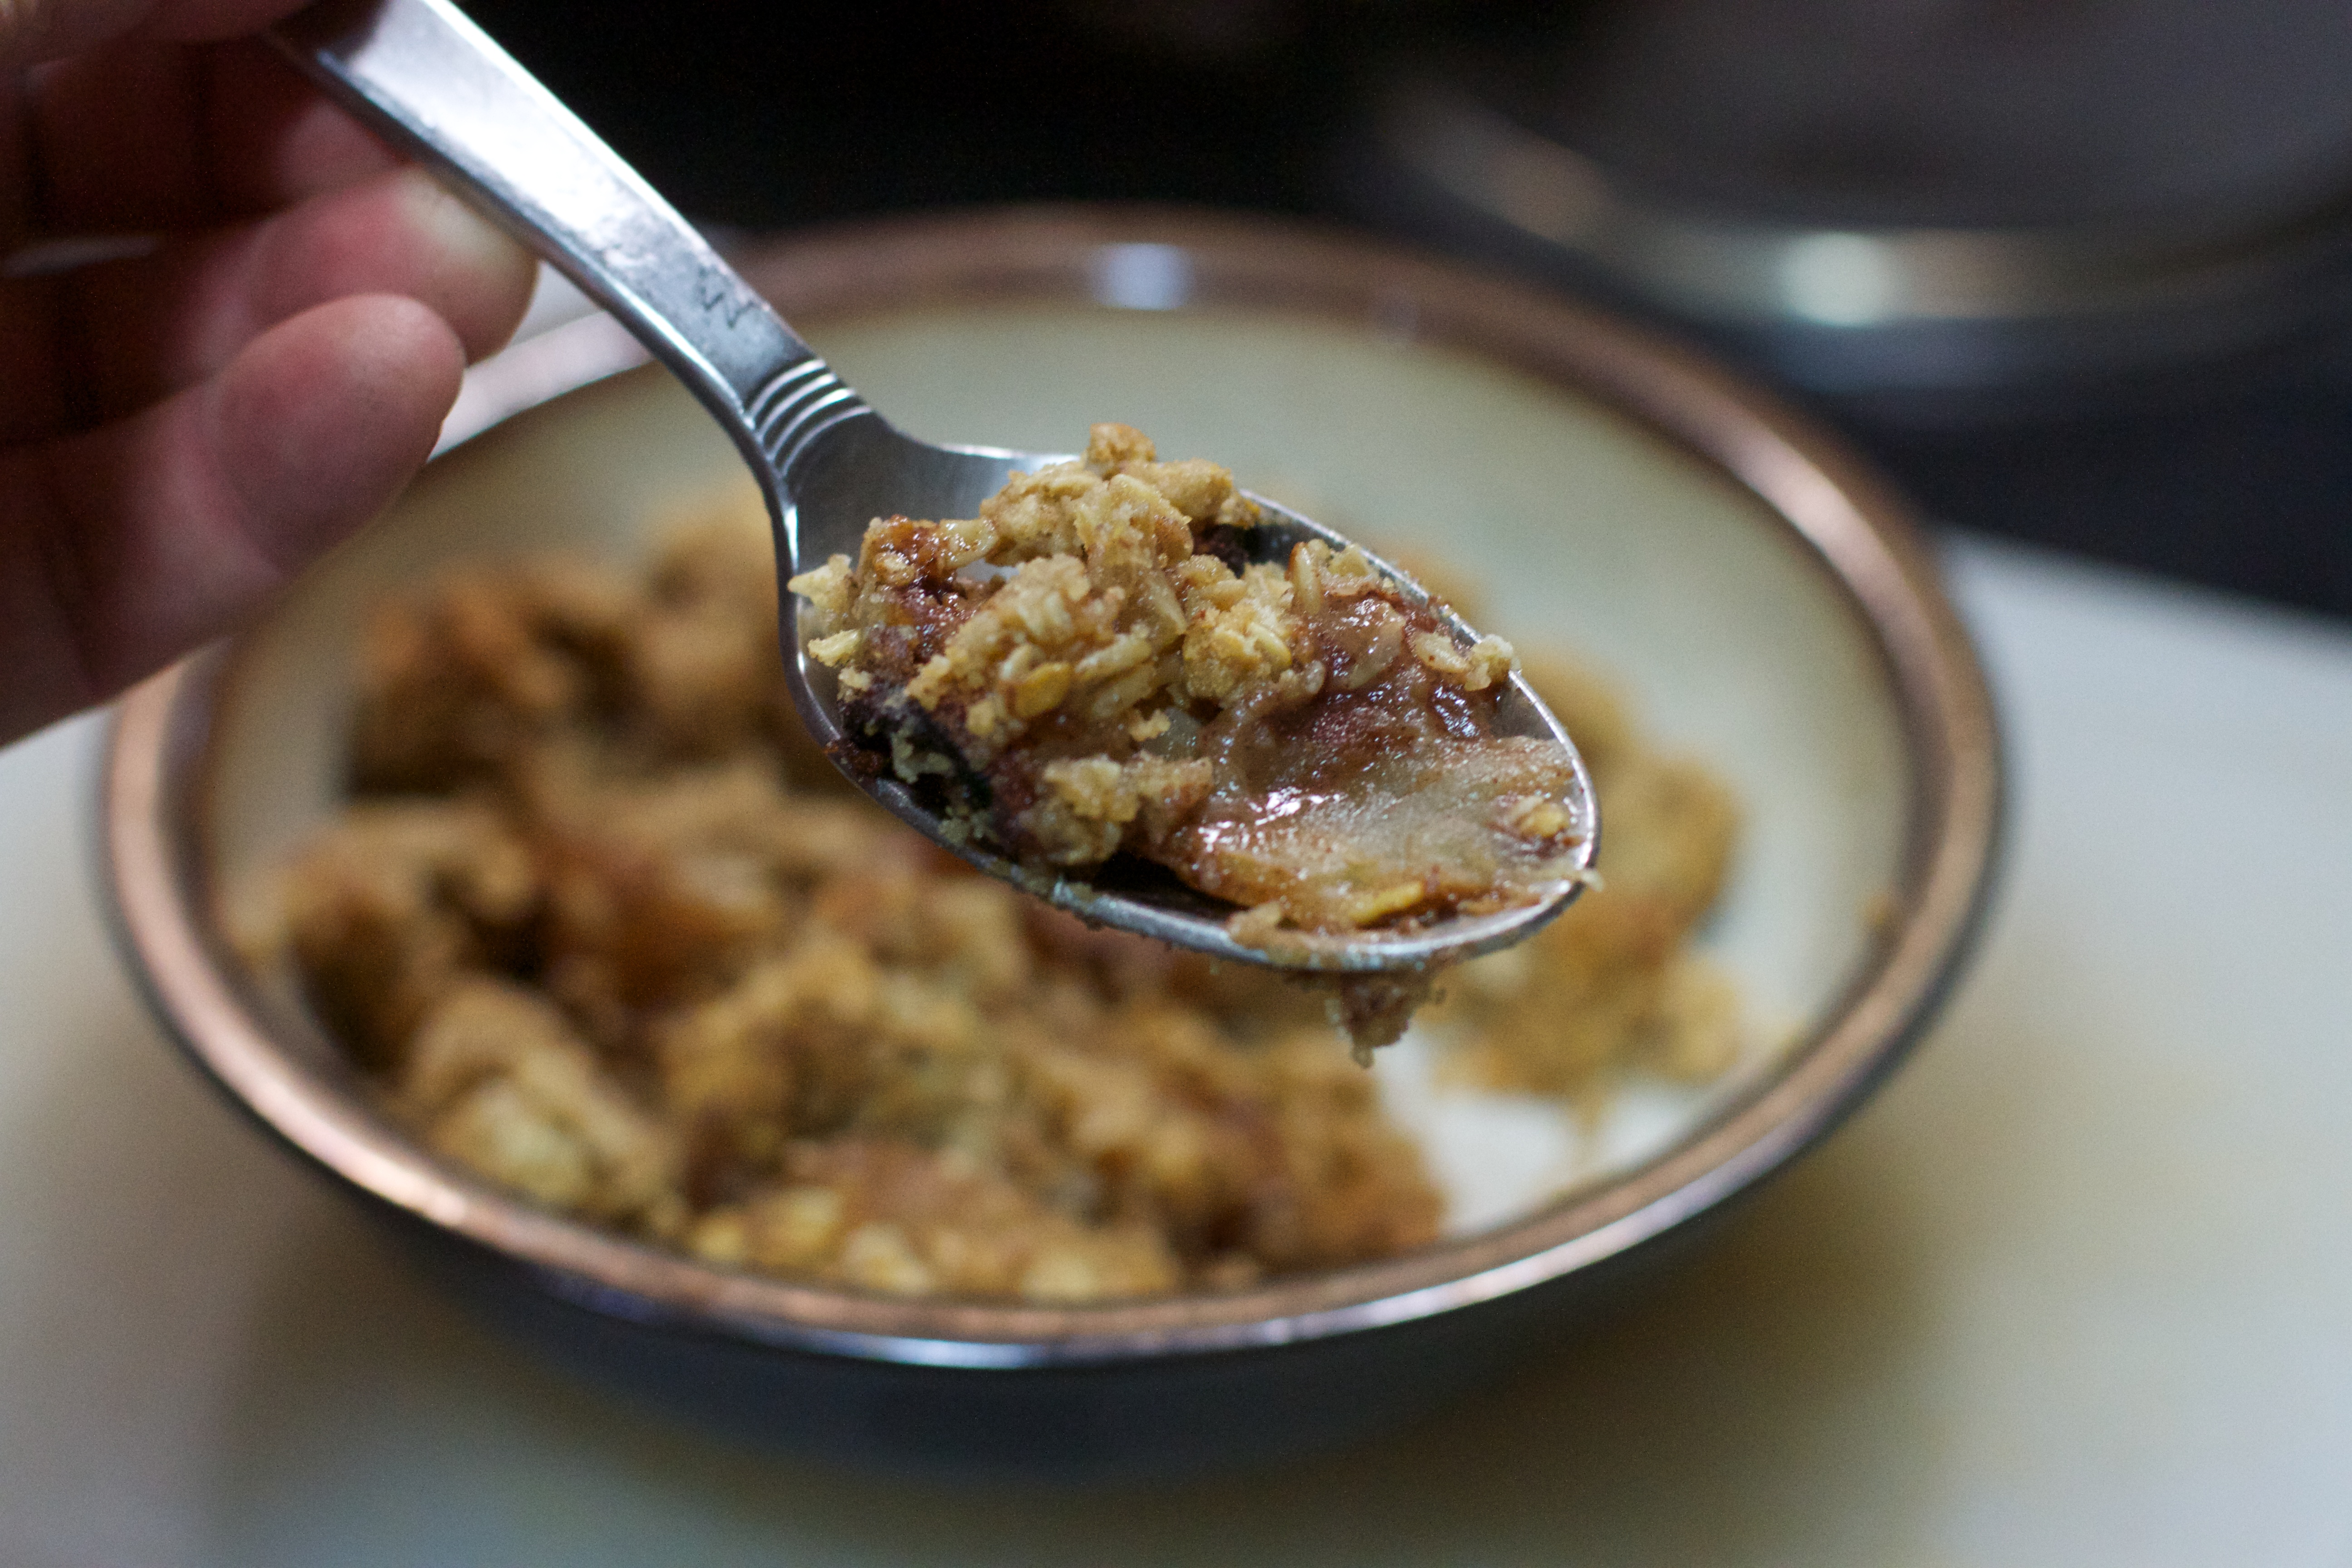
dish, meal, food, produce, breakfast, dessert, meat, cuisine, coconut, vegetarian food